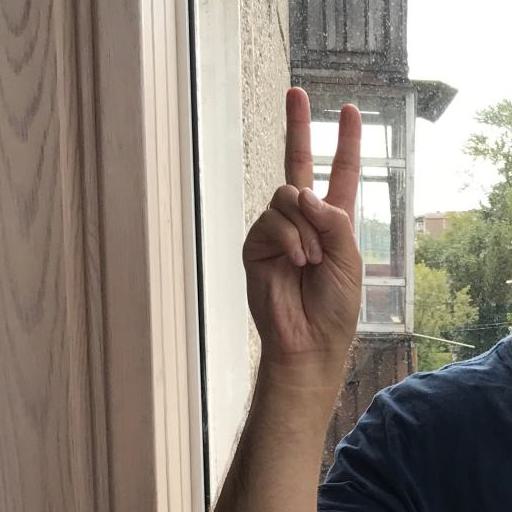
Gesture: peace